Weekly Epidemiological Record

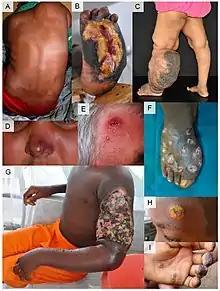
Skin NTDs: (A) & (B) Leprosy, (C) Lymphatic filariasis, (D) Mucocutaneous leishmaniasis, (E) Cutaneous leishmaniasis, (F) Mycetoma, (G) Buruli ulcer, (H) Primary Yaws (primary yaws), (I) Tungiasis.

The "WER" is published by the WHO in English and French with the alternative title of the "Relevé épidémiologique hebdomadaire". The bulk of its content relates to vaccination, epidemic and pandemic preparedness and response and treatment. It includes professional reviews of selected infectious diseases and global, regional and country epidemic events.